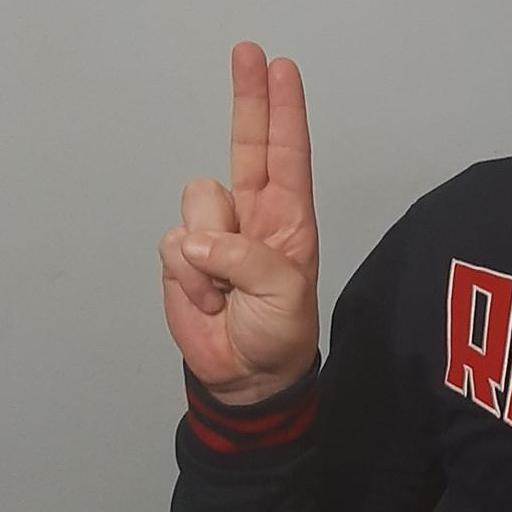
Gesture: two_up